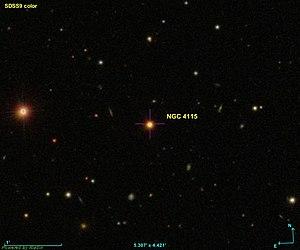
Image créée à l'aide du logiciel Aladin Sky Atlas du Centre de Données astronomiques de Strasbourg et des données publiques en format FIT de SDSS (Sloan Digital Sky Survey).
NGC 4115 est une étoile située dans la Chevelure de Bérénice. L'astronome britannique John Herschel a enregistré la position de cette étoile le 3 avril 1826.